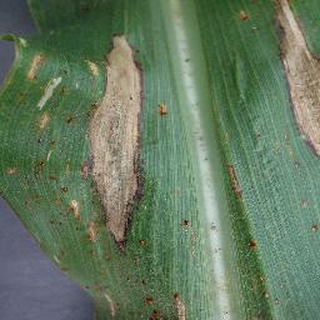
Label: corn_northern_leaf_blight